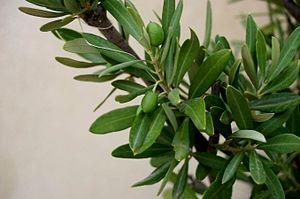
Le Barroux est une commune française située dans le département de Vaucluse, en région Provence-Alpes-Côte d'Azur.